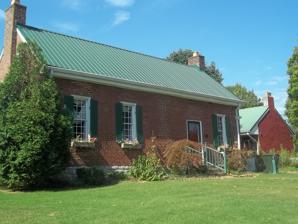
Building: Daniel Smith Donelson House
Country: United States of America
Year built: 1830
Historic house in Tennessee, United States United States historic place Daniel Smith Donelson House U.S. National Register of Historic Places The Daniel Smith Donelson House in 2014 Show map of Tennessee Show map of the United States Location 178 Berrywood Drive, Hendersonville, Tennessee Coordinates 36°17′51″N 86°35′44″W / 36.29750°N 86.59556°W / 36.29750; -86.59556 ( Daniel Smith Donelson House ) Area less than one acre Built 1830 ( 1830 ) Architectural style Federal NRHP reference No. 83003071 Added to NRHP January 4, 1983 The Daniel Smith Donelson House , also known as Eventide , is a historic house in Hendersonville, Tennessee , U.S.. The house was built circa 1830 for Daniel Smith Donelson , a nephew of U.S. President Andrew Jackson and son-in-law of U.S. Navy Secretary John Branch . The Donelsons resided here with their 11 children until they moved to Hazel Path in 1857. During the American Civil War of 1861–1865, Donelson served as a major general in the Confederate States Army . The house remained in the Donelson family until 1979. The house was designed in the Federal architectural style . It has been listed on the National Register of Historic Places since January 4, 1983. References